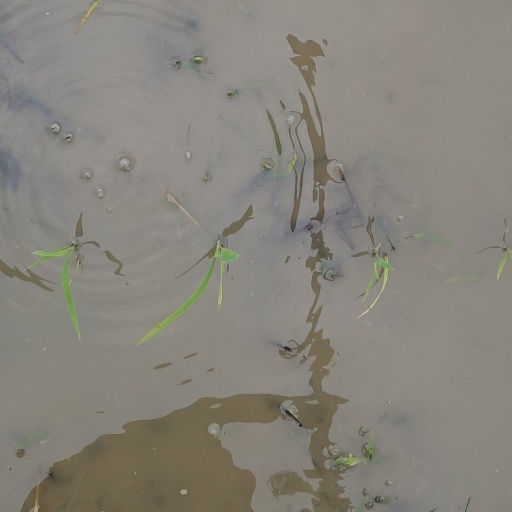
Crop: rice